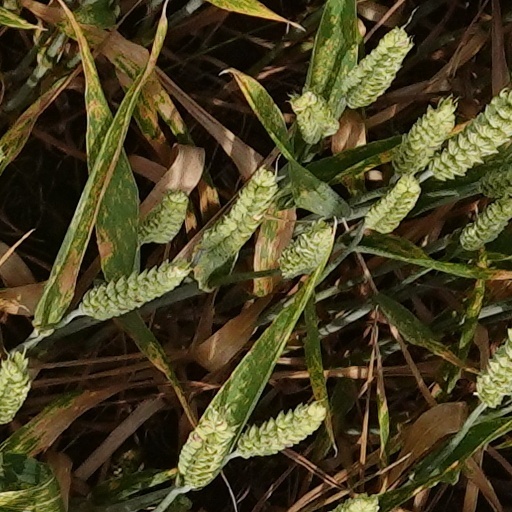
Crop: wheat